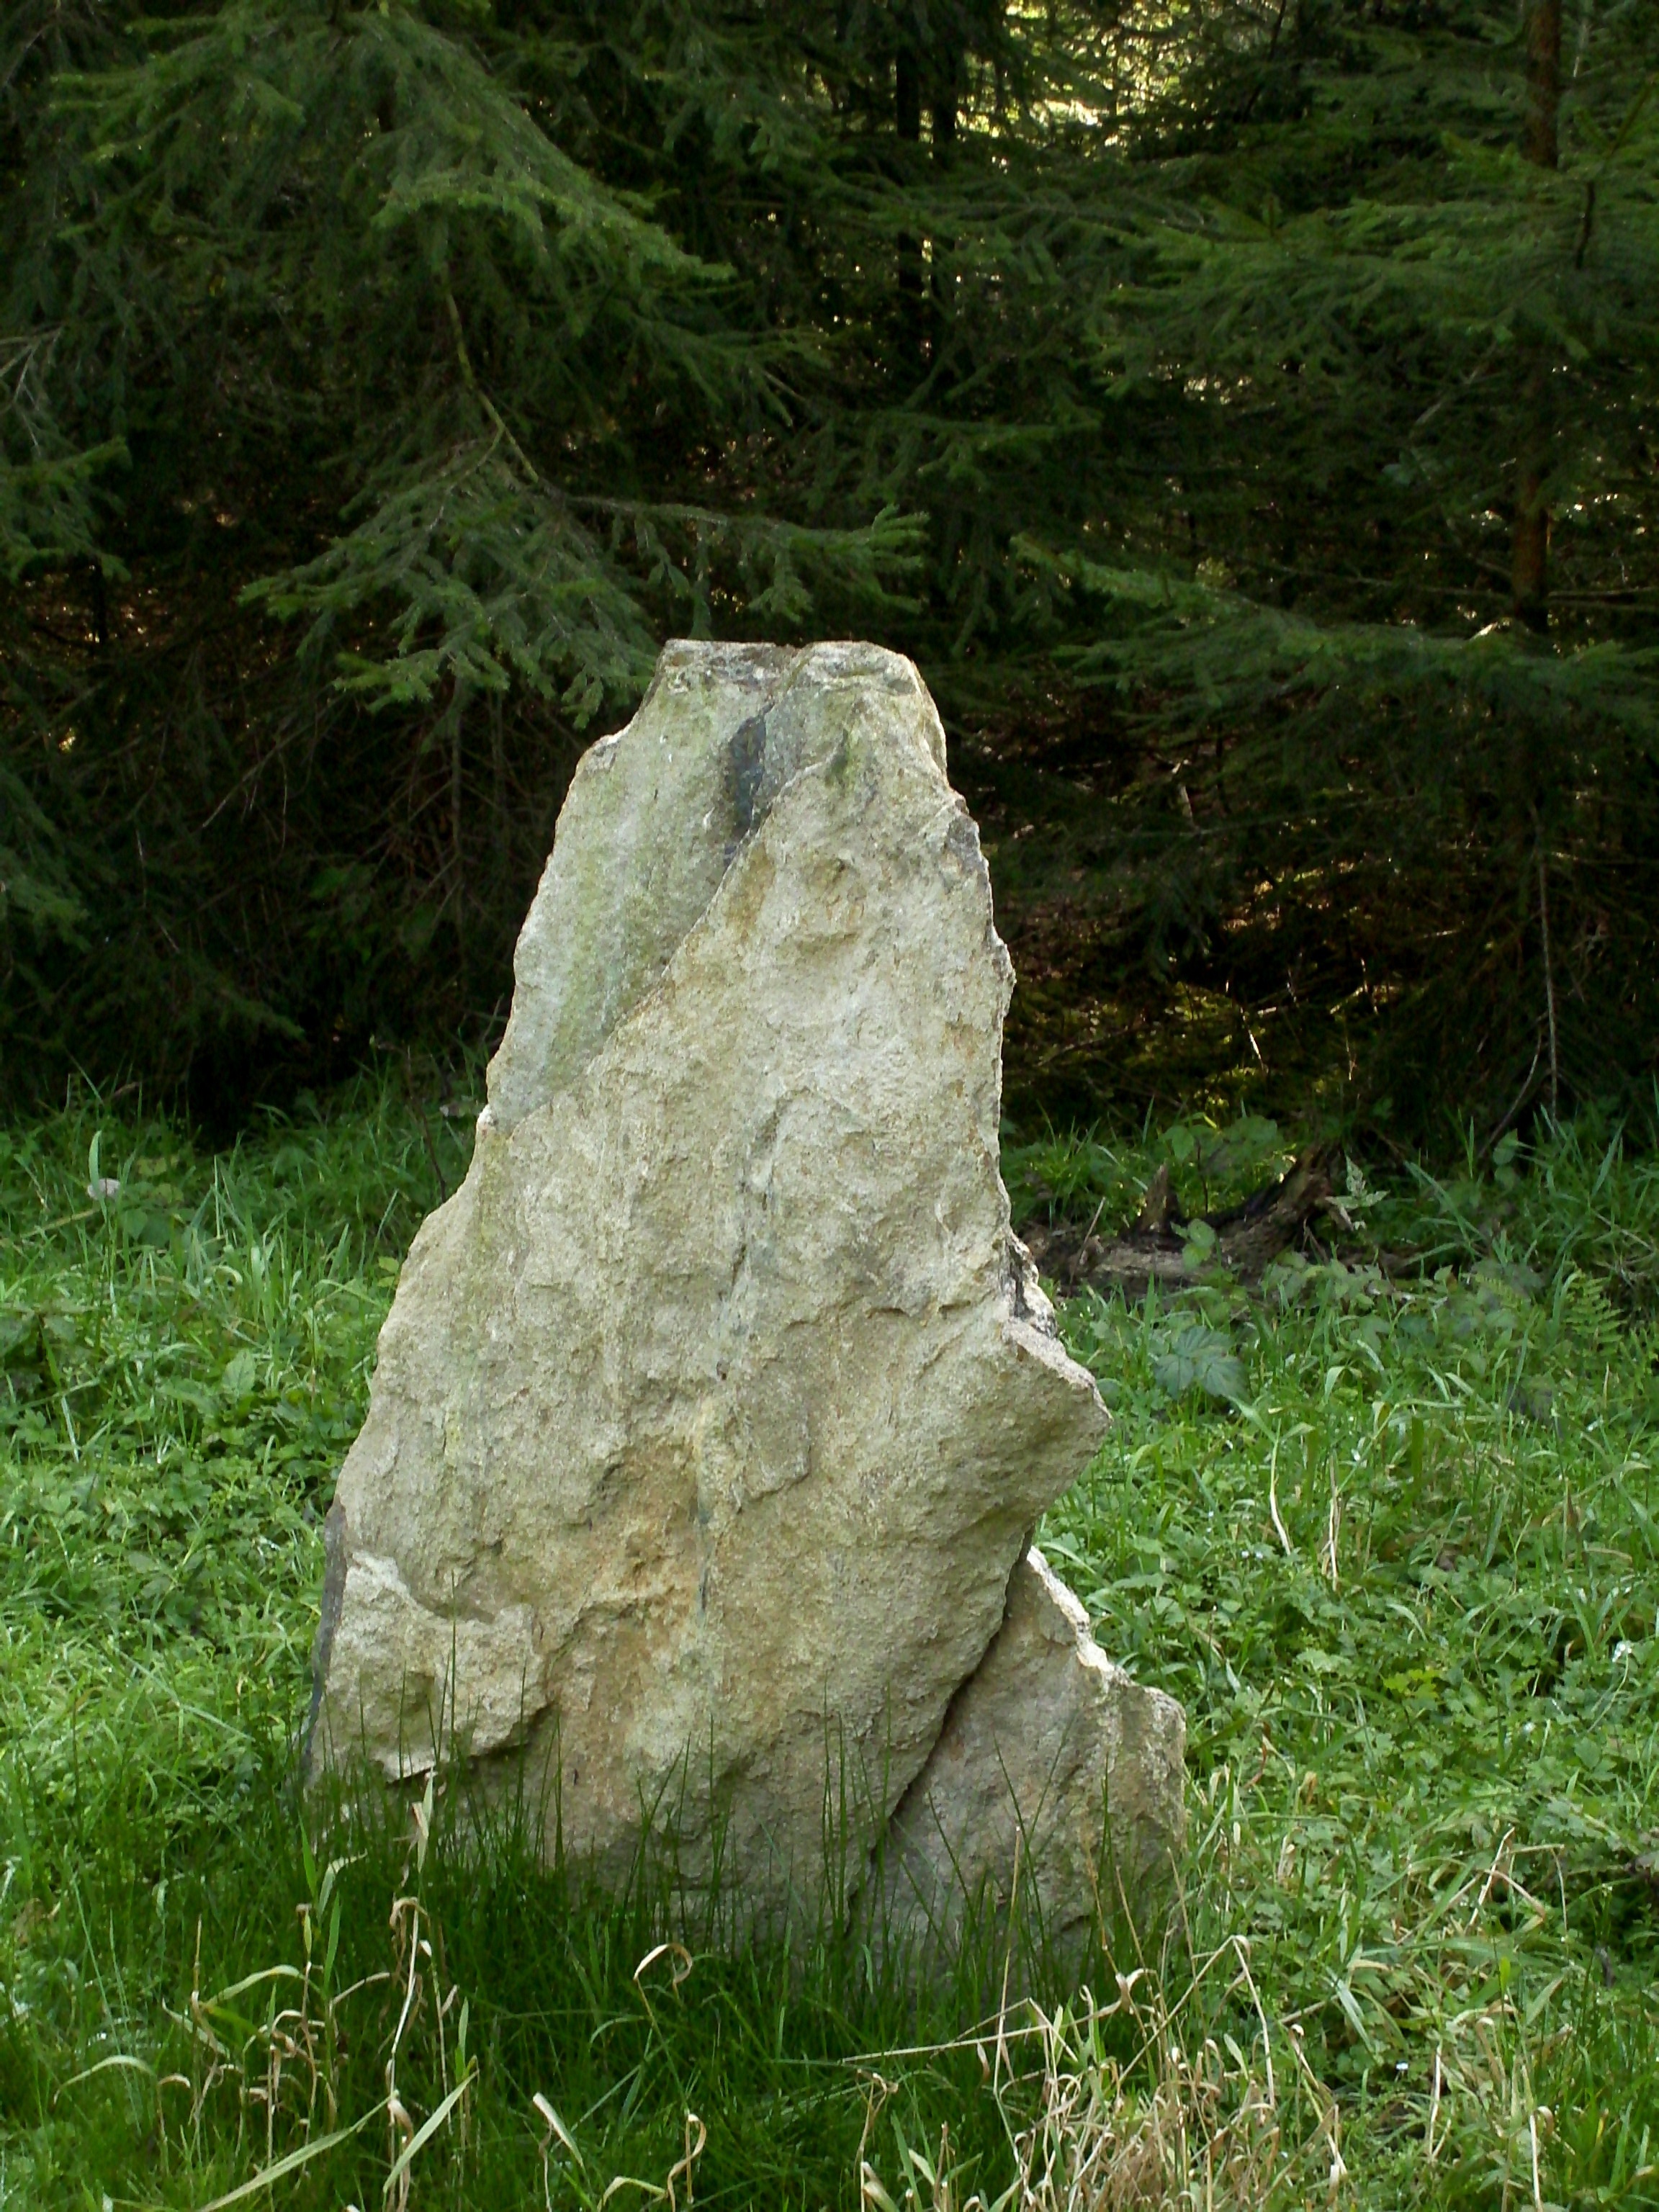
tree, grass, rock, stone, green, landmark, terrain, material, sculpture, geology, boulder, woodland, monolith, bedrock, ore mountains, floor limit, mature countries forest